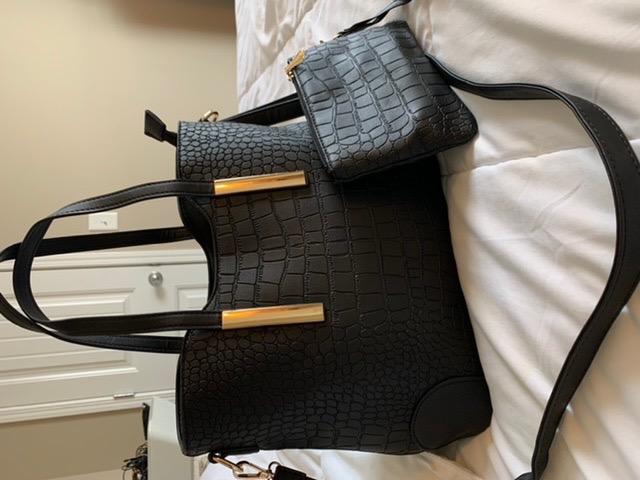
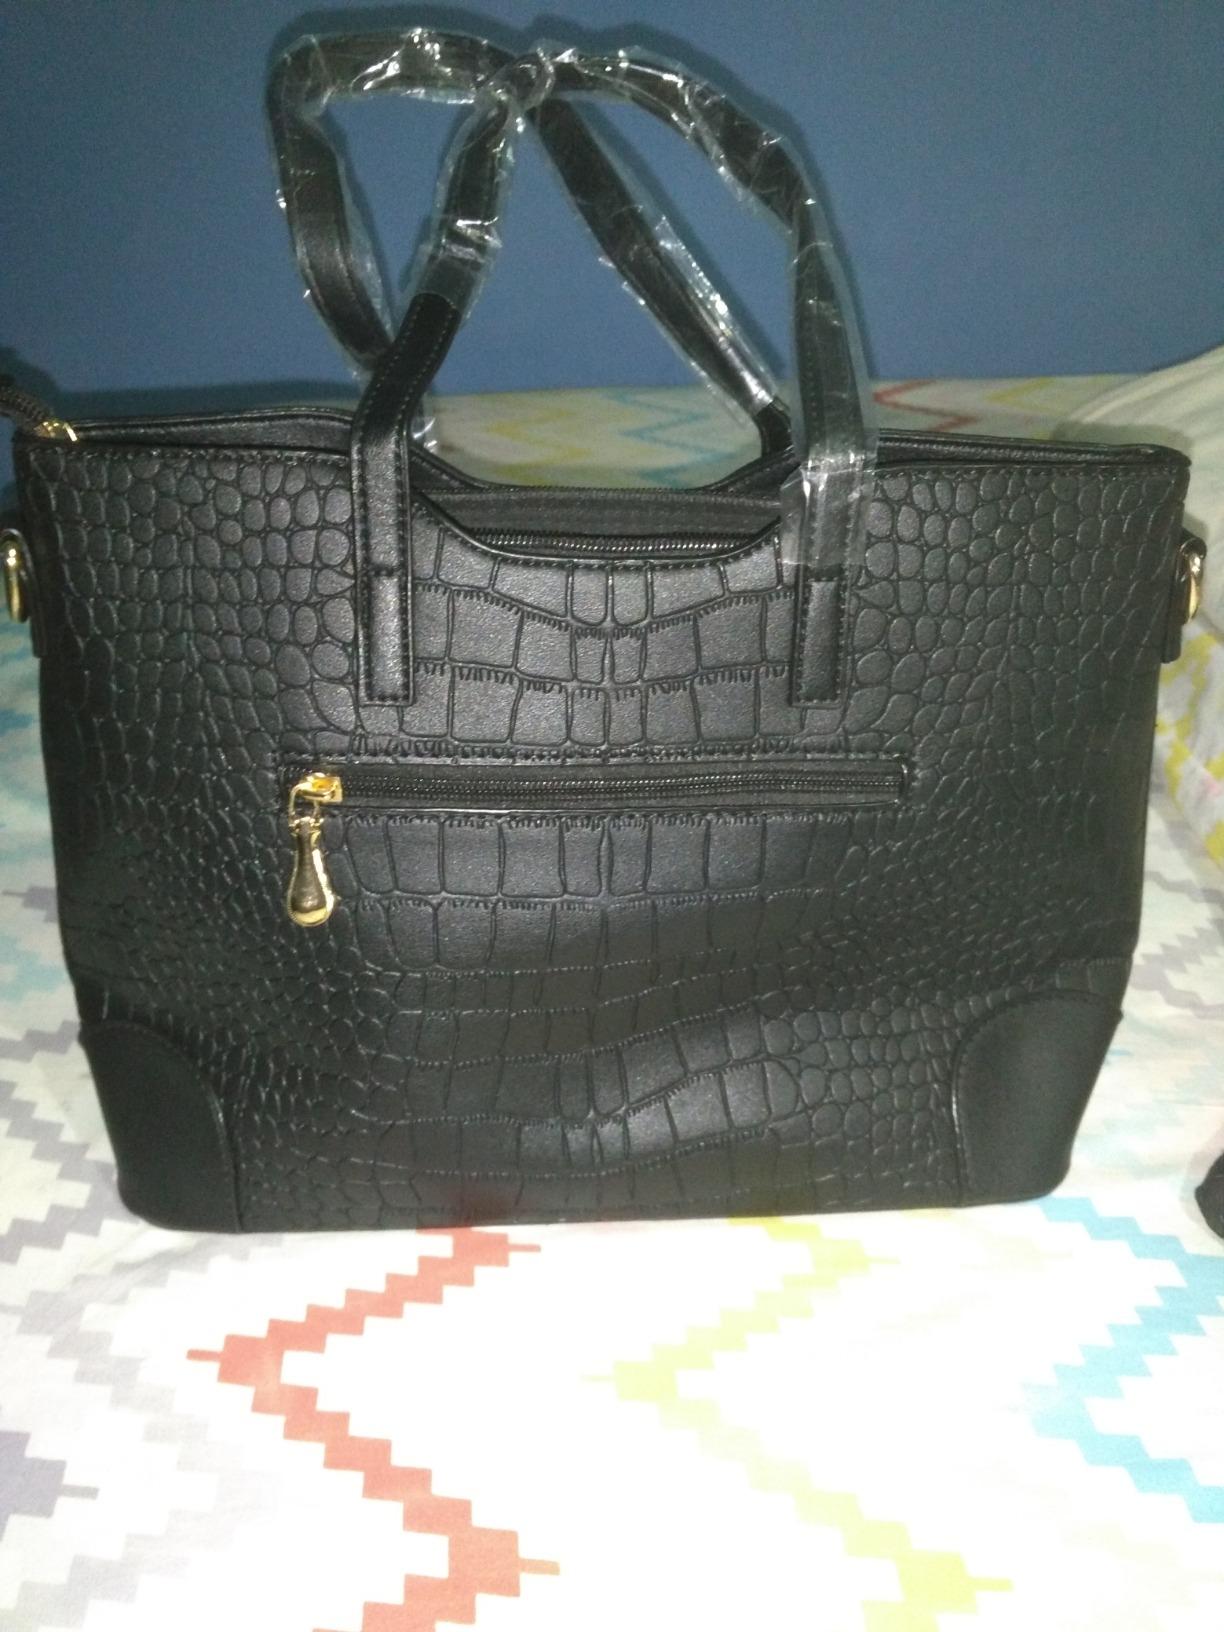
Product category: accessories_handbag
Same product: yes